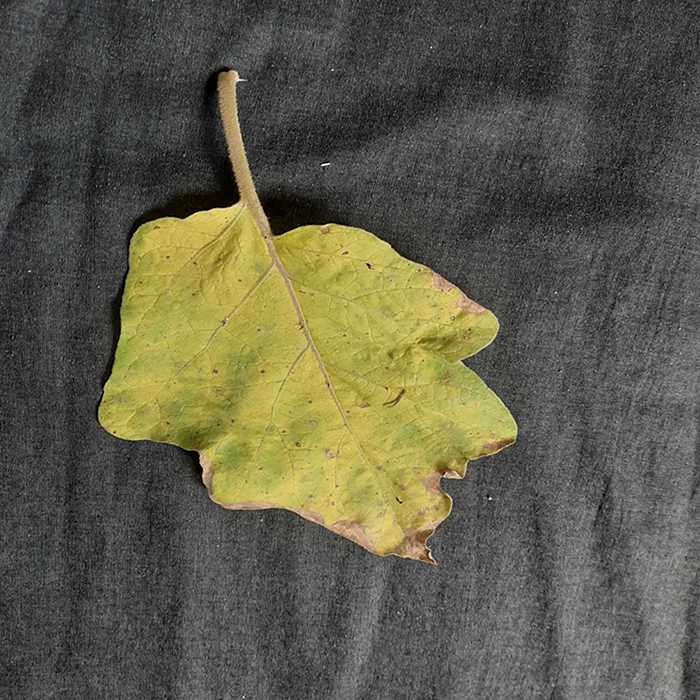
Plant: Eggplant
Label: Eggplant verticillium wilt